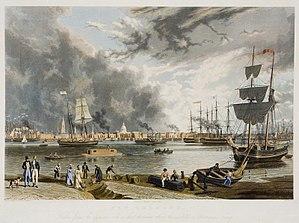
Bernard Xavier Philippe de Marigny de Mandeville, surnommé Bernard Marigny, né à La Nouvelle-Orléans le 28 octobre 1785 et mort le 3 février 1868, est un très riche créole de Louisiane, homme politique et président du Sénat de l'État de Louisiane de 1822 à 1823, aide de camp du préfet Pierre-Clément de Laussat, puis du gouverneur William C. C. Claiborne.